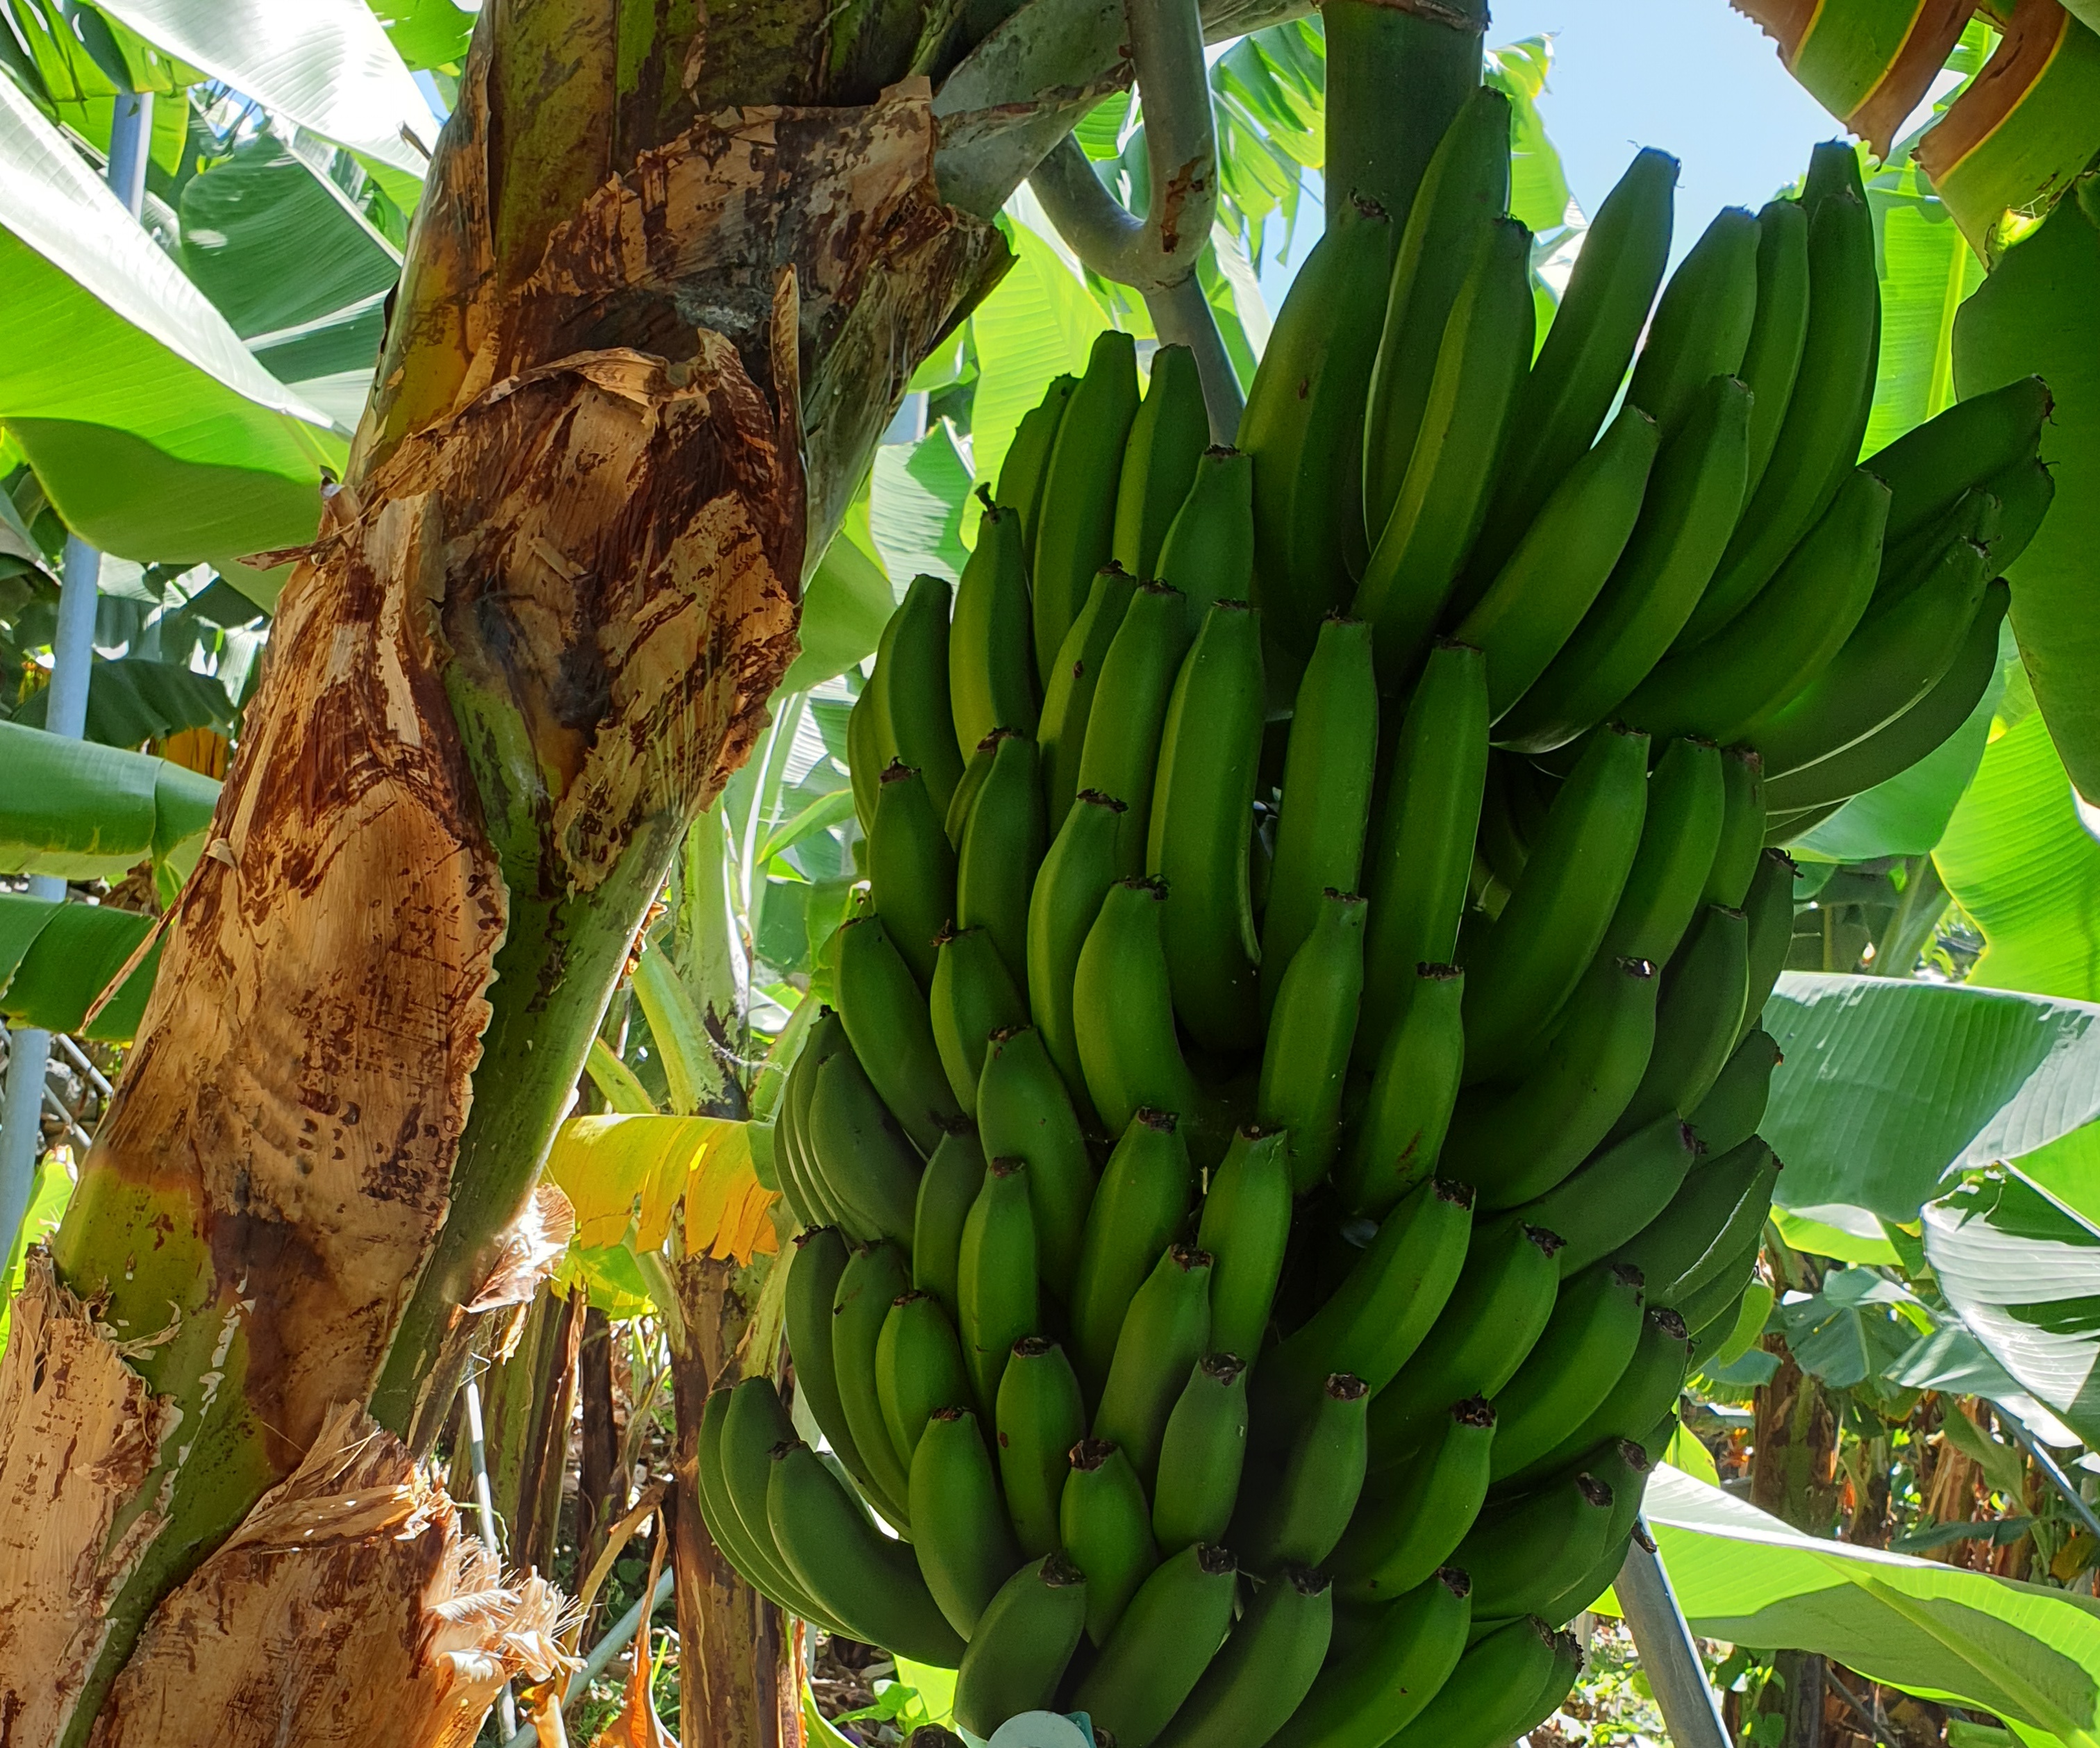
Label: Keep